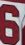
Number: 6